World Federalism

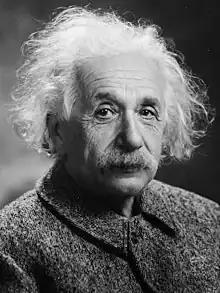
Einstein, 1947 (aged 68)

Albert Einstein grew increasingly convinced that the world was veering off course. He arrived at the conclusion that the gravity of the situation demanded more profound actions and the establishment of a "world government" was the only logical solution. In his "Open Letter to the General Assembly of the United Nations" of October 1947, Einstein emphasized the urgent need for international cooperation and the establishment of a world government. In the year 1948, Einstein invited United World Federalists, Inc.(UWF) president Cord Meyer to a meeting of ECAS and joined UWF as a member of the advisory board. Einstein and ECAS assisted UEF in fundraising and provided supporting material. Einstein described United World Federalists as: "the group nearest to our aspirations"."There is no salvation for civilization, or even the human race, other than the creation of a world government.- Albert Einstein", "Letter to World Federalists, Stockholm Congress, 1949"Einstein and other prominent figures sponsored the Peoples' World Convention (PWC), which took place in 1950-51 and later continued in the form of world constituent assemblies in 1968, 1977, 1978-79, and 1991. This effort was successful in creating a world constitution, Constitution for the Federation of Earth and a Provisional World Government.